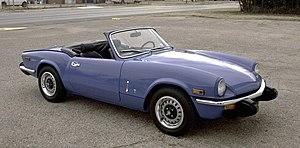
Triumph Spitfire 1500 de 1974 (Il s'agit d'une Spitfire Mk.IV construite avec un moteur de 1500 cm³ pour le marché US, à ne pas confondre avec les «vraies» Spitfire 1500, produites à partir de 1975)